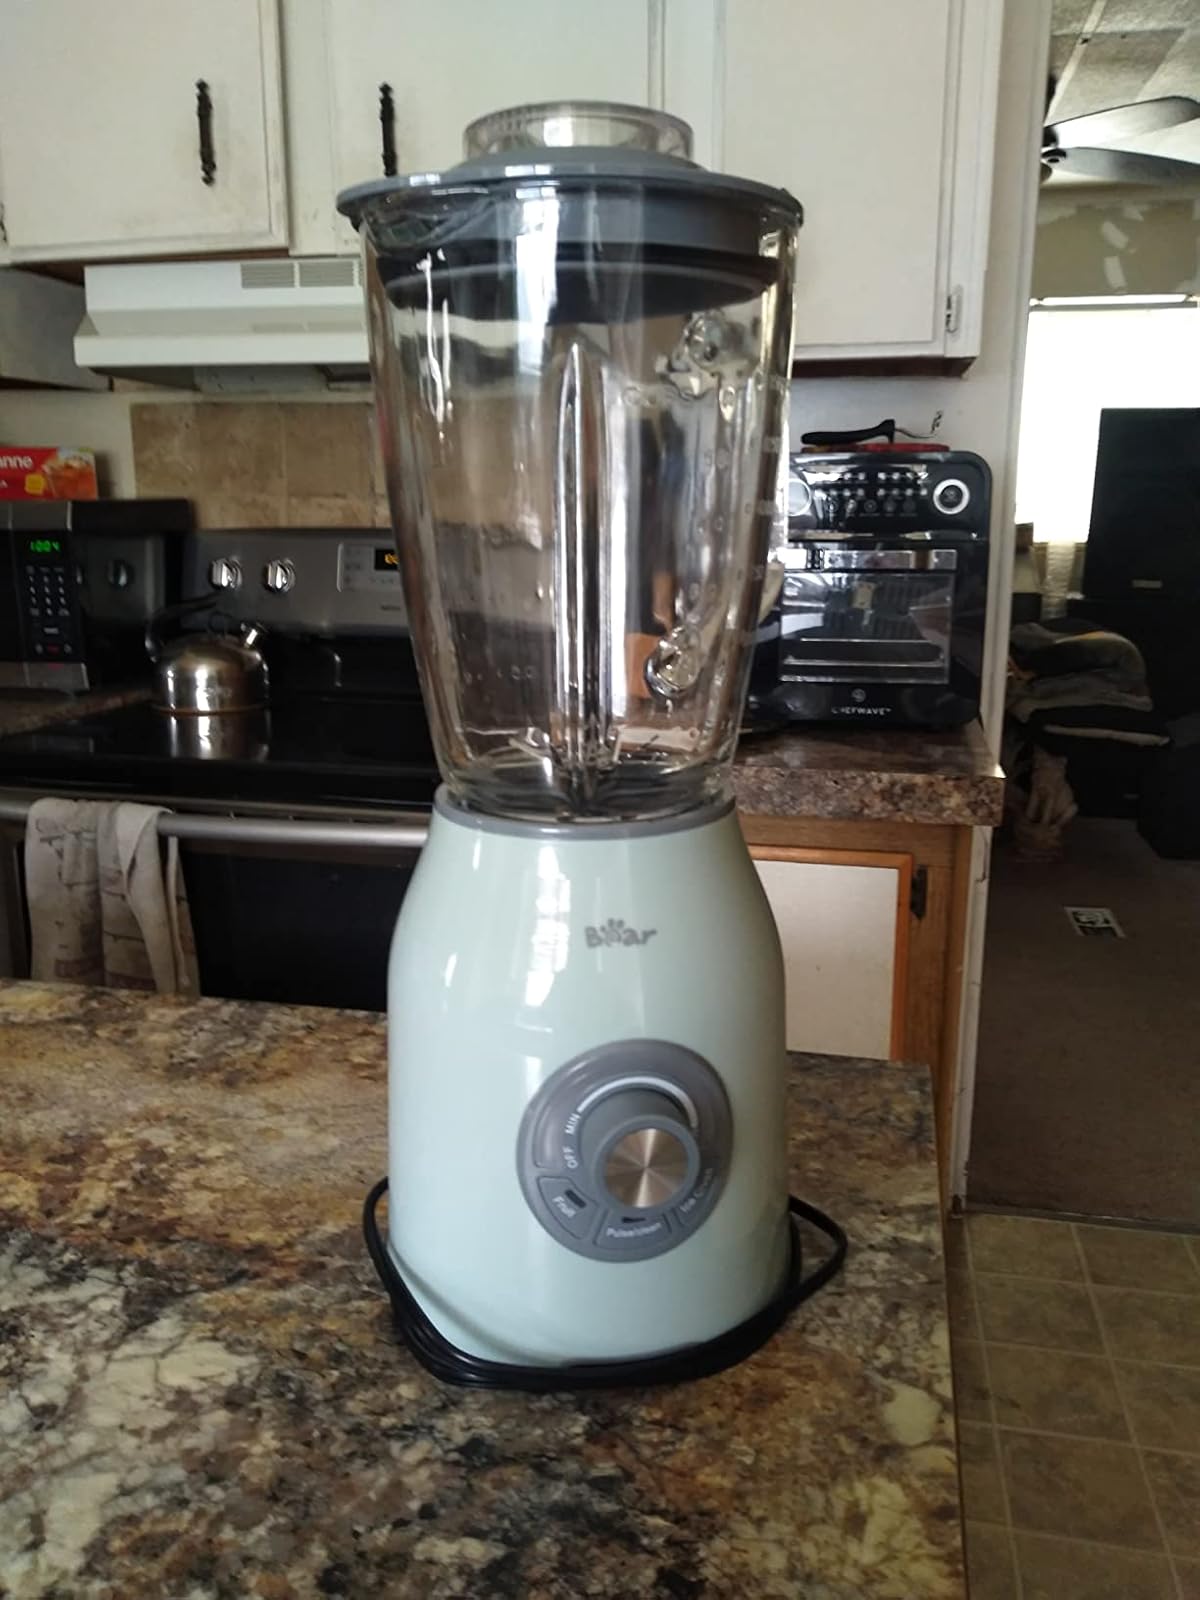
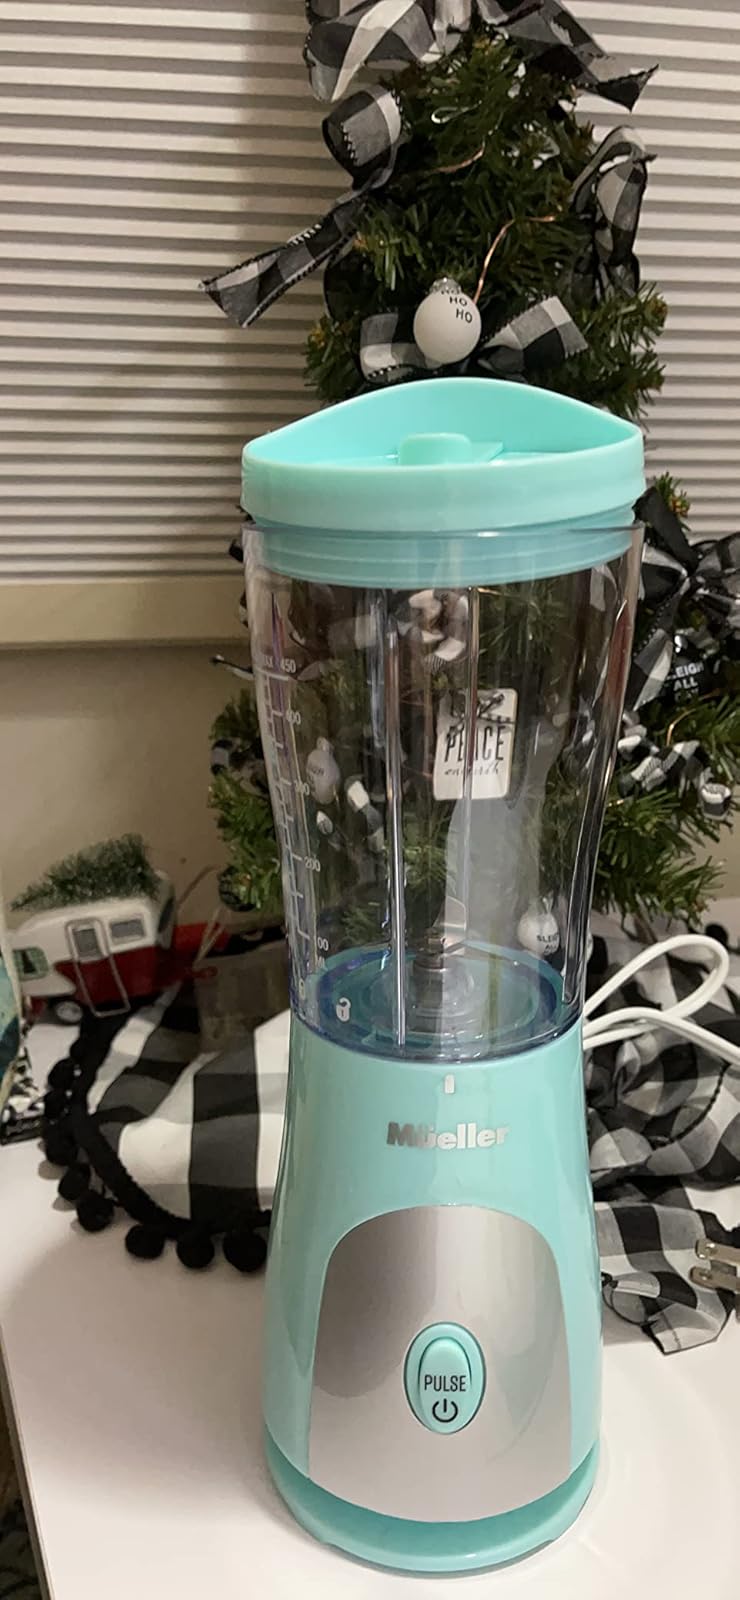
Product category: items_blender
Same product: no